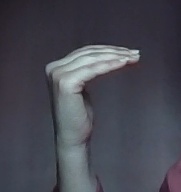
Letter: haa